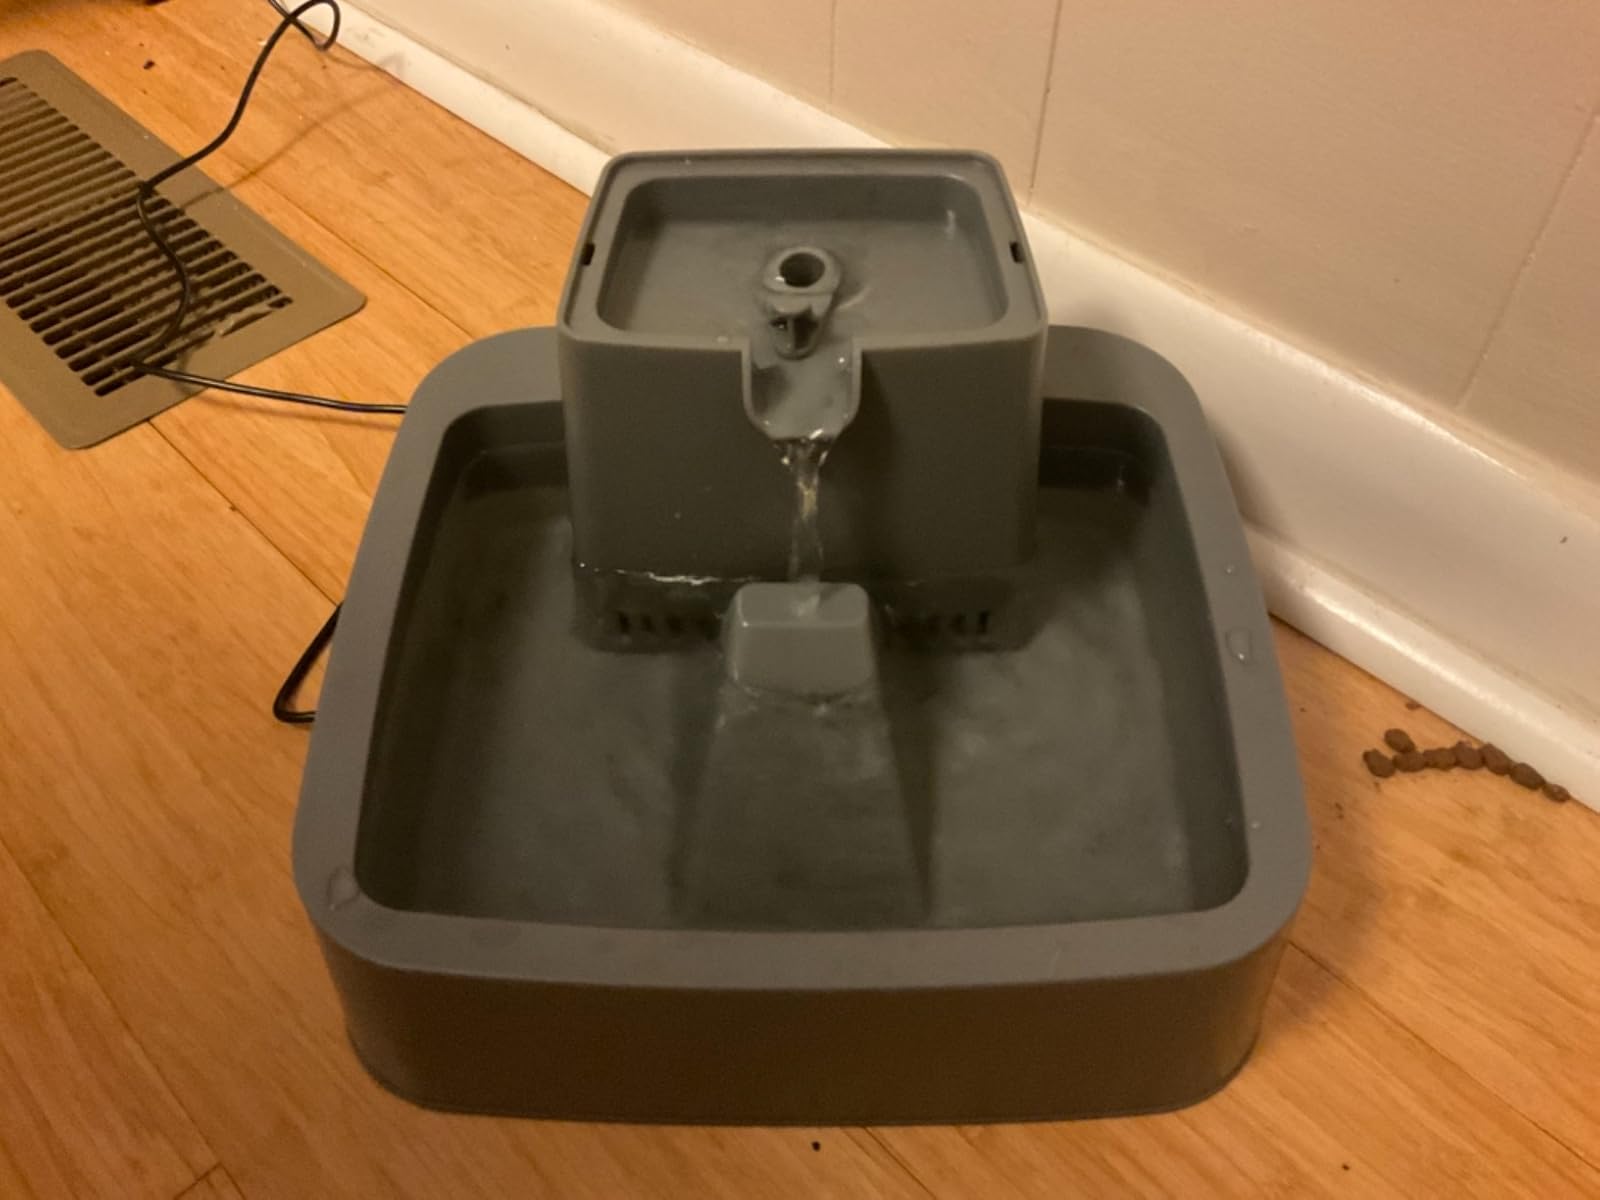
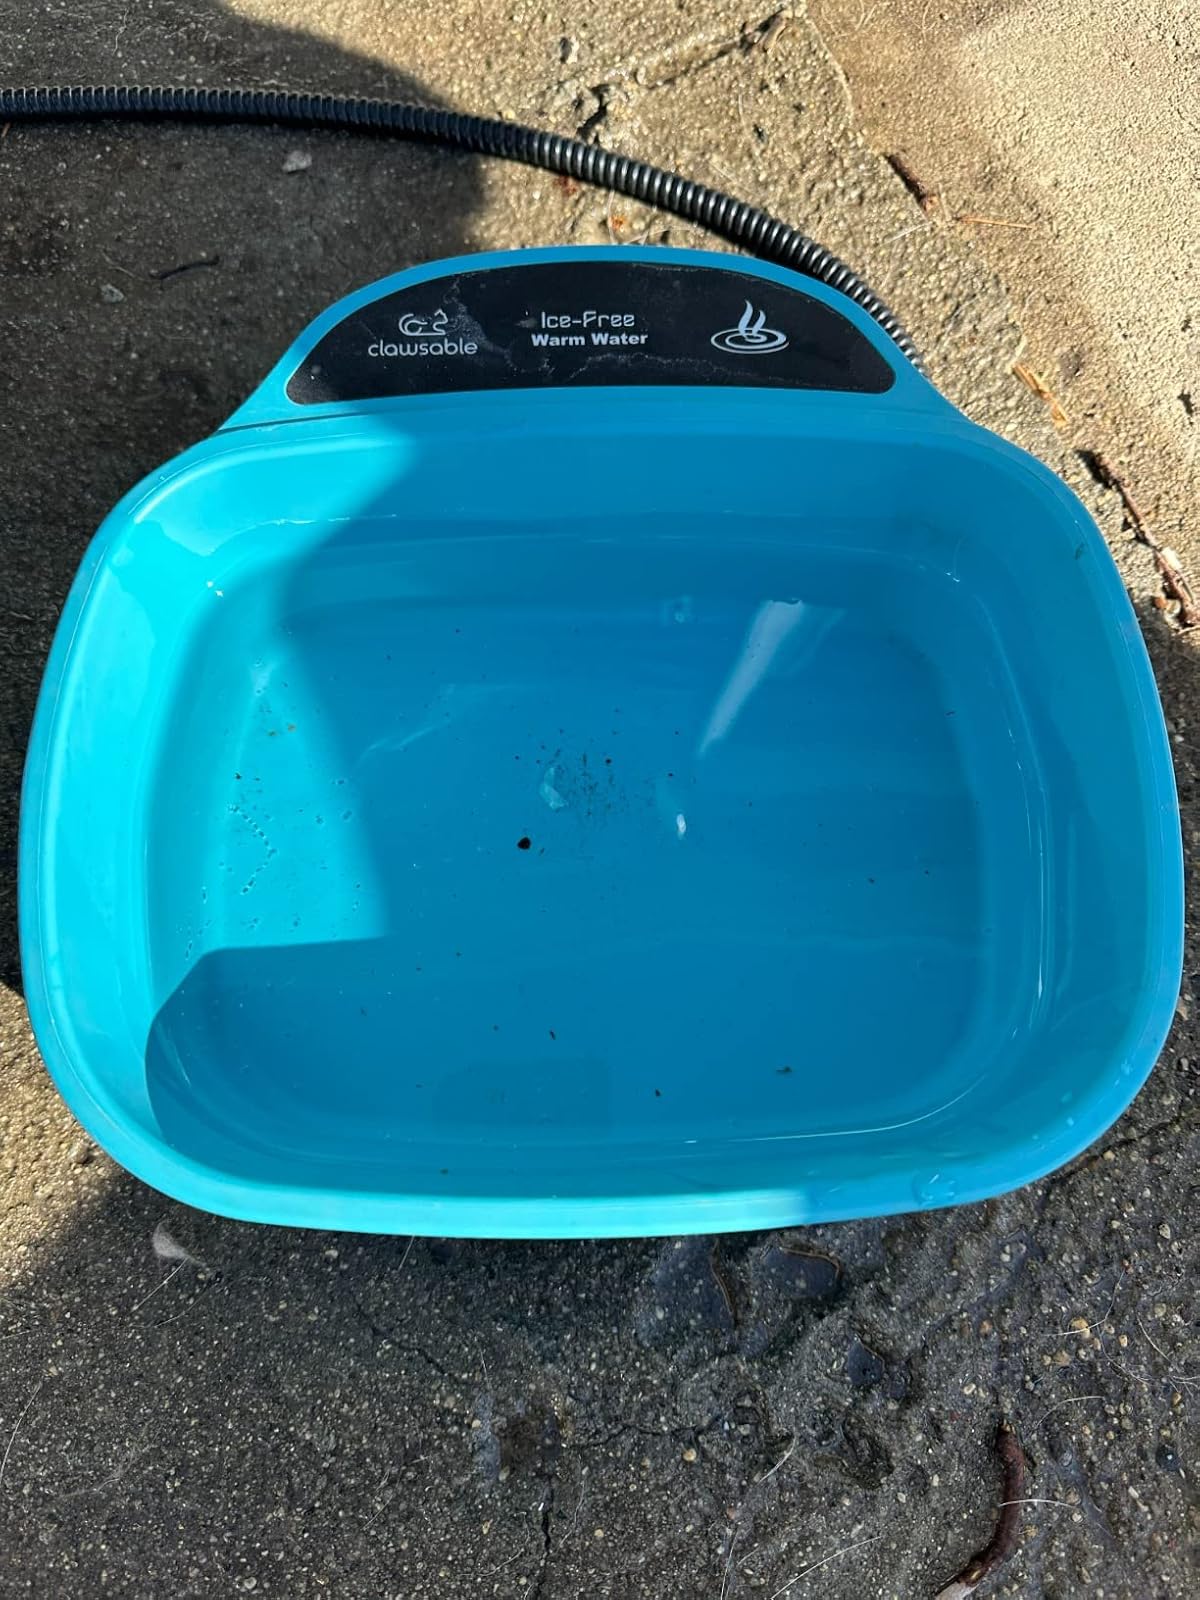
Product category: items_bowl
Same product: no